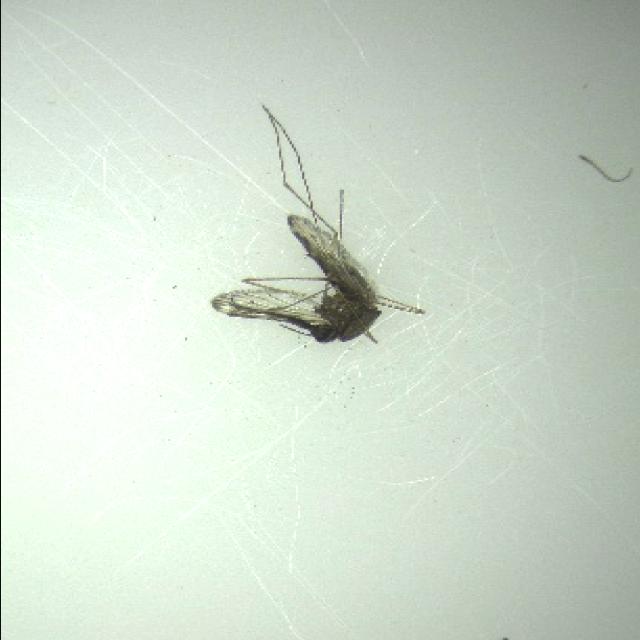
Species: anopheles_sinensis